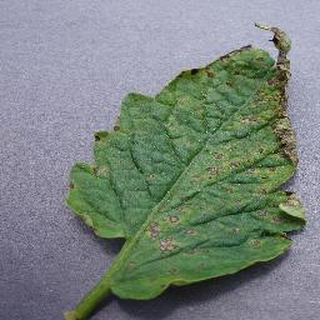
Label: tomato_septoria_leaf_spot